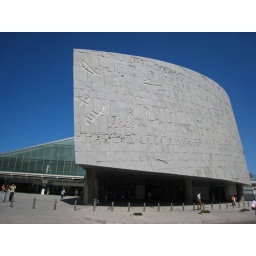
The large wall on the exterior of the library is covered in letters and words from many world languages.